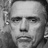
Emotion: sad